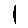
Label: 1